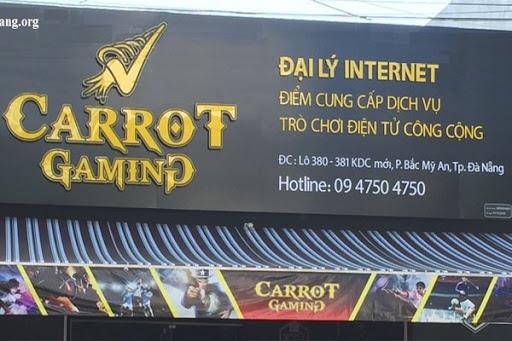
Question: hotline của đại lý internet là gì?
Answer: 0947504750